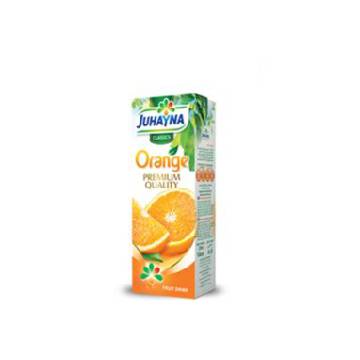
Label: cardboard